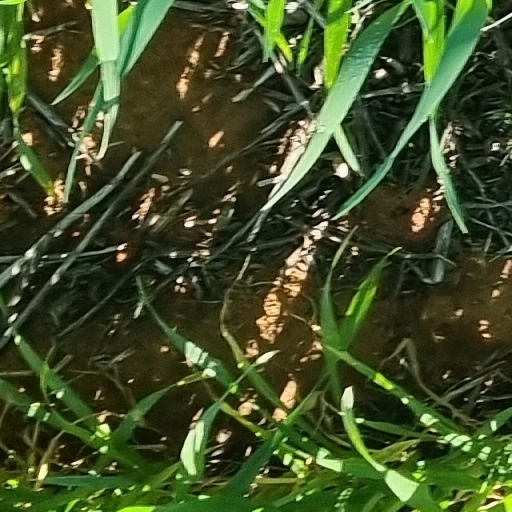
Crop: wheat